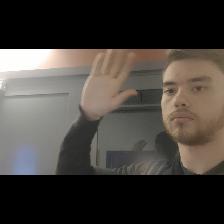
Label: Human